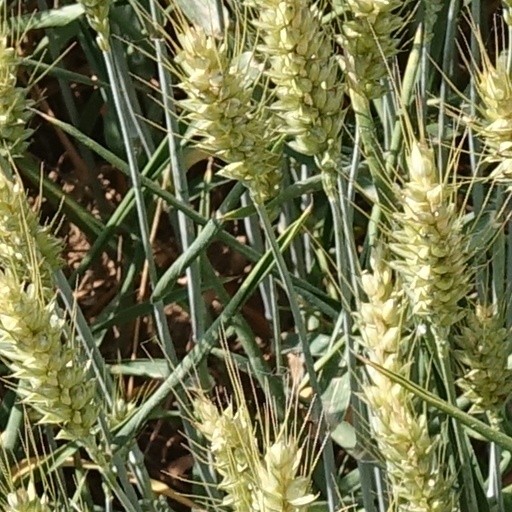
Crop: wheat